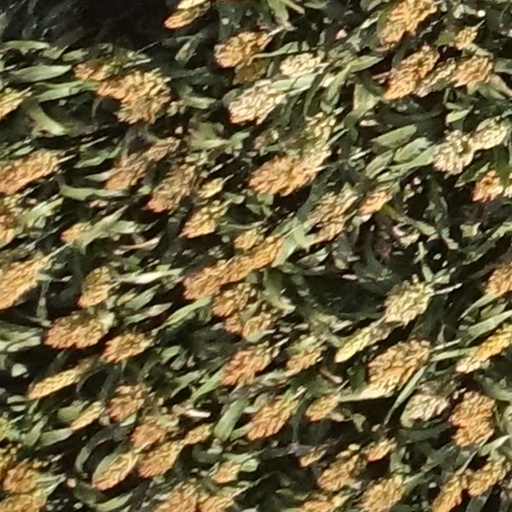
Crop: sorghum